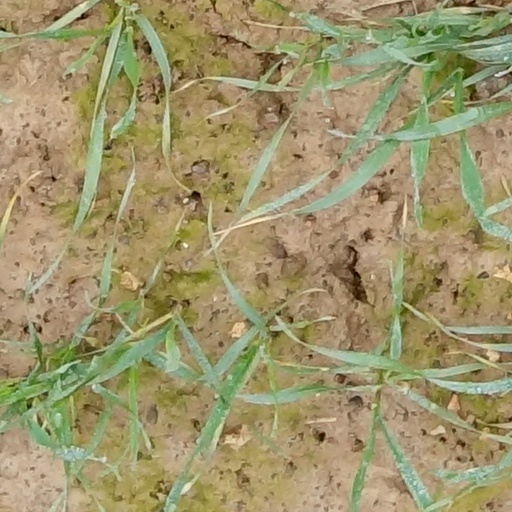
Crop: wheat